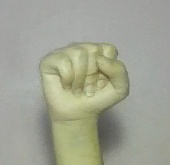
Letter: saad